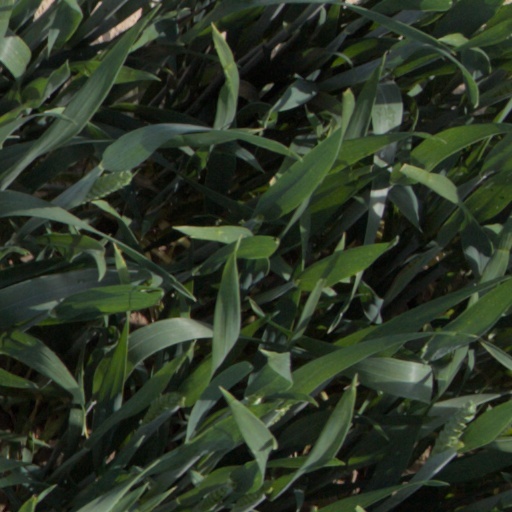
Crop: wheat